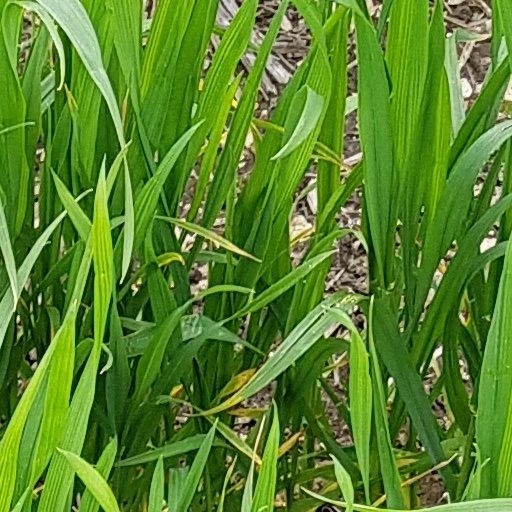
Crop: wheat